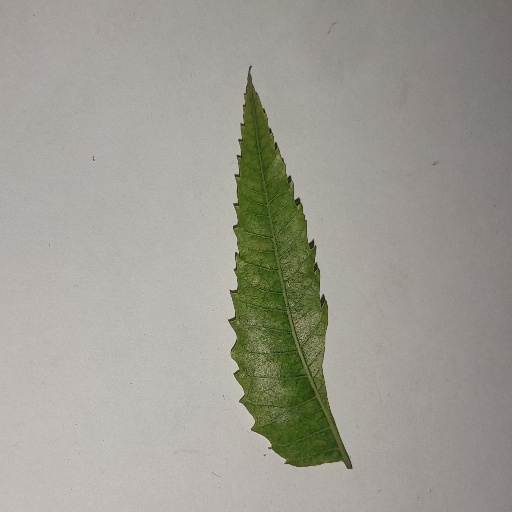
Species: Neem
Leaf condition: Yellow Leaf